Antelope

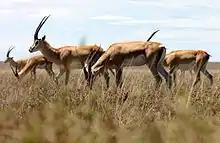
Fast-running gazelles prefer open grassland habitat

Large antelope that gather in large herds, such as wildebeest, rely on numbers and running speed for protection. In some species, adults will encircle the offspring, protecting them from predators when threatened. Many forest antelope rely on cryptic coloring and good hearing to avoid predators. Forest antelope often have very large ears and dark or striped colorations. Small antelope, especially duikers, evade predation by jumping into dense bush where the predator cannot pursue. Springboks use a behavior known as stotting to confuse predators.